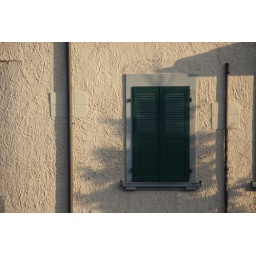
window over the street